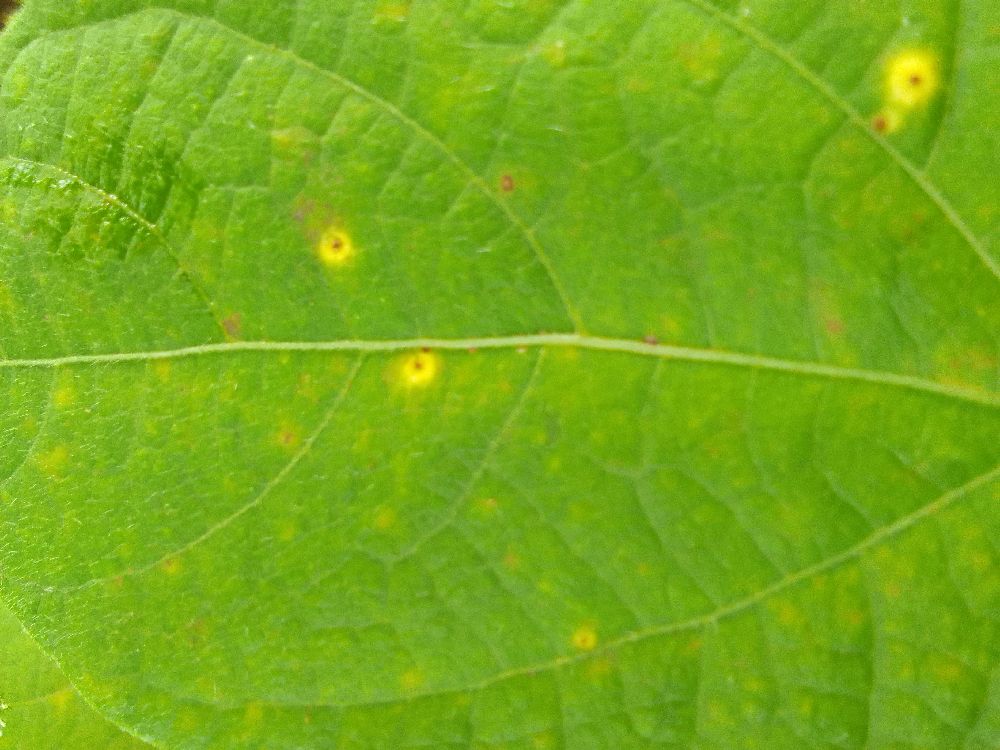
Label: rust